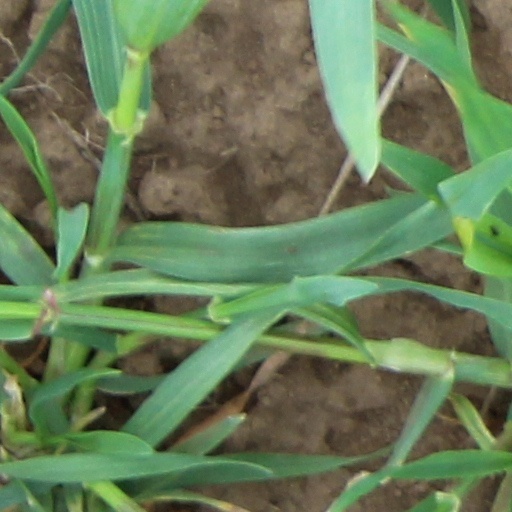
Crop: wheat